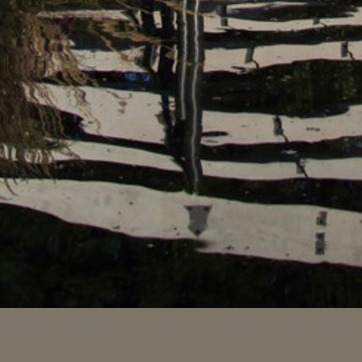
Material: water